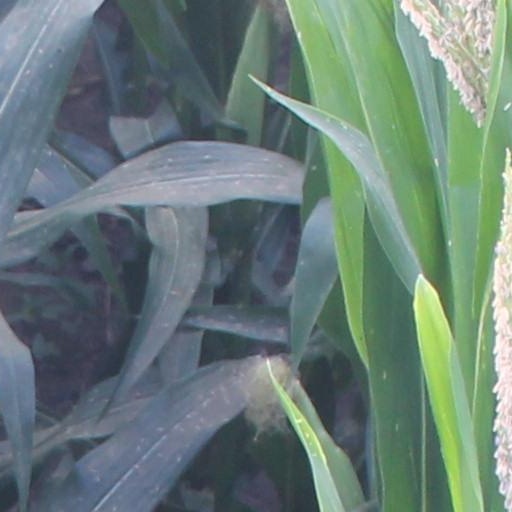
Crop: maize; corn